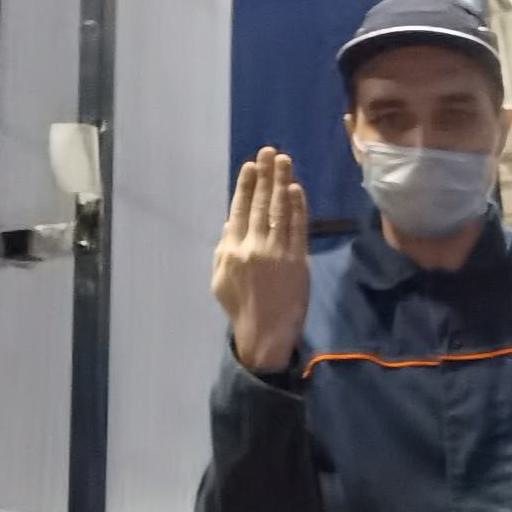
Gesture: stop_inverted